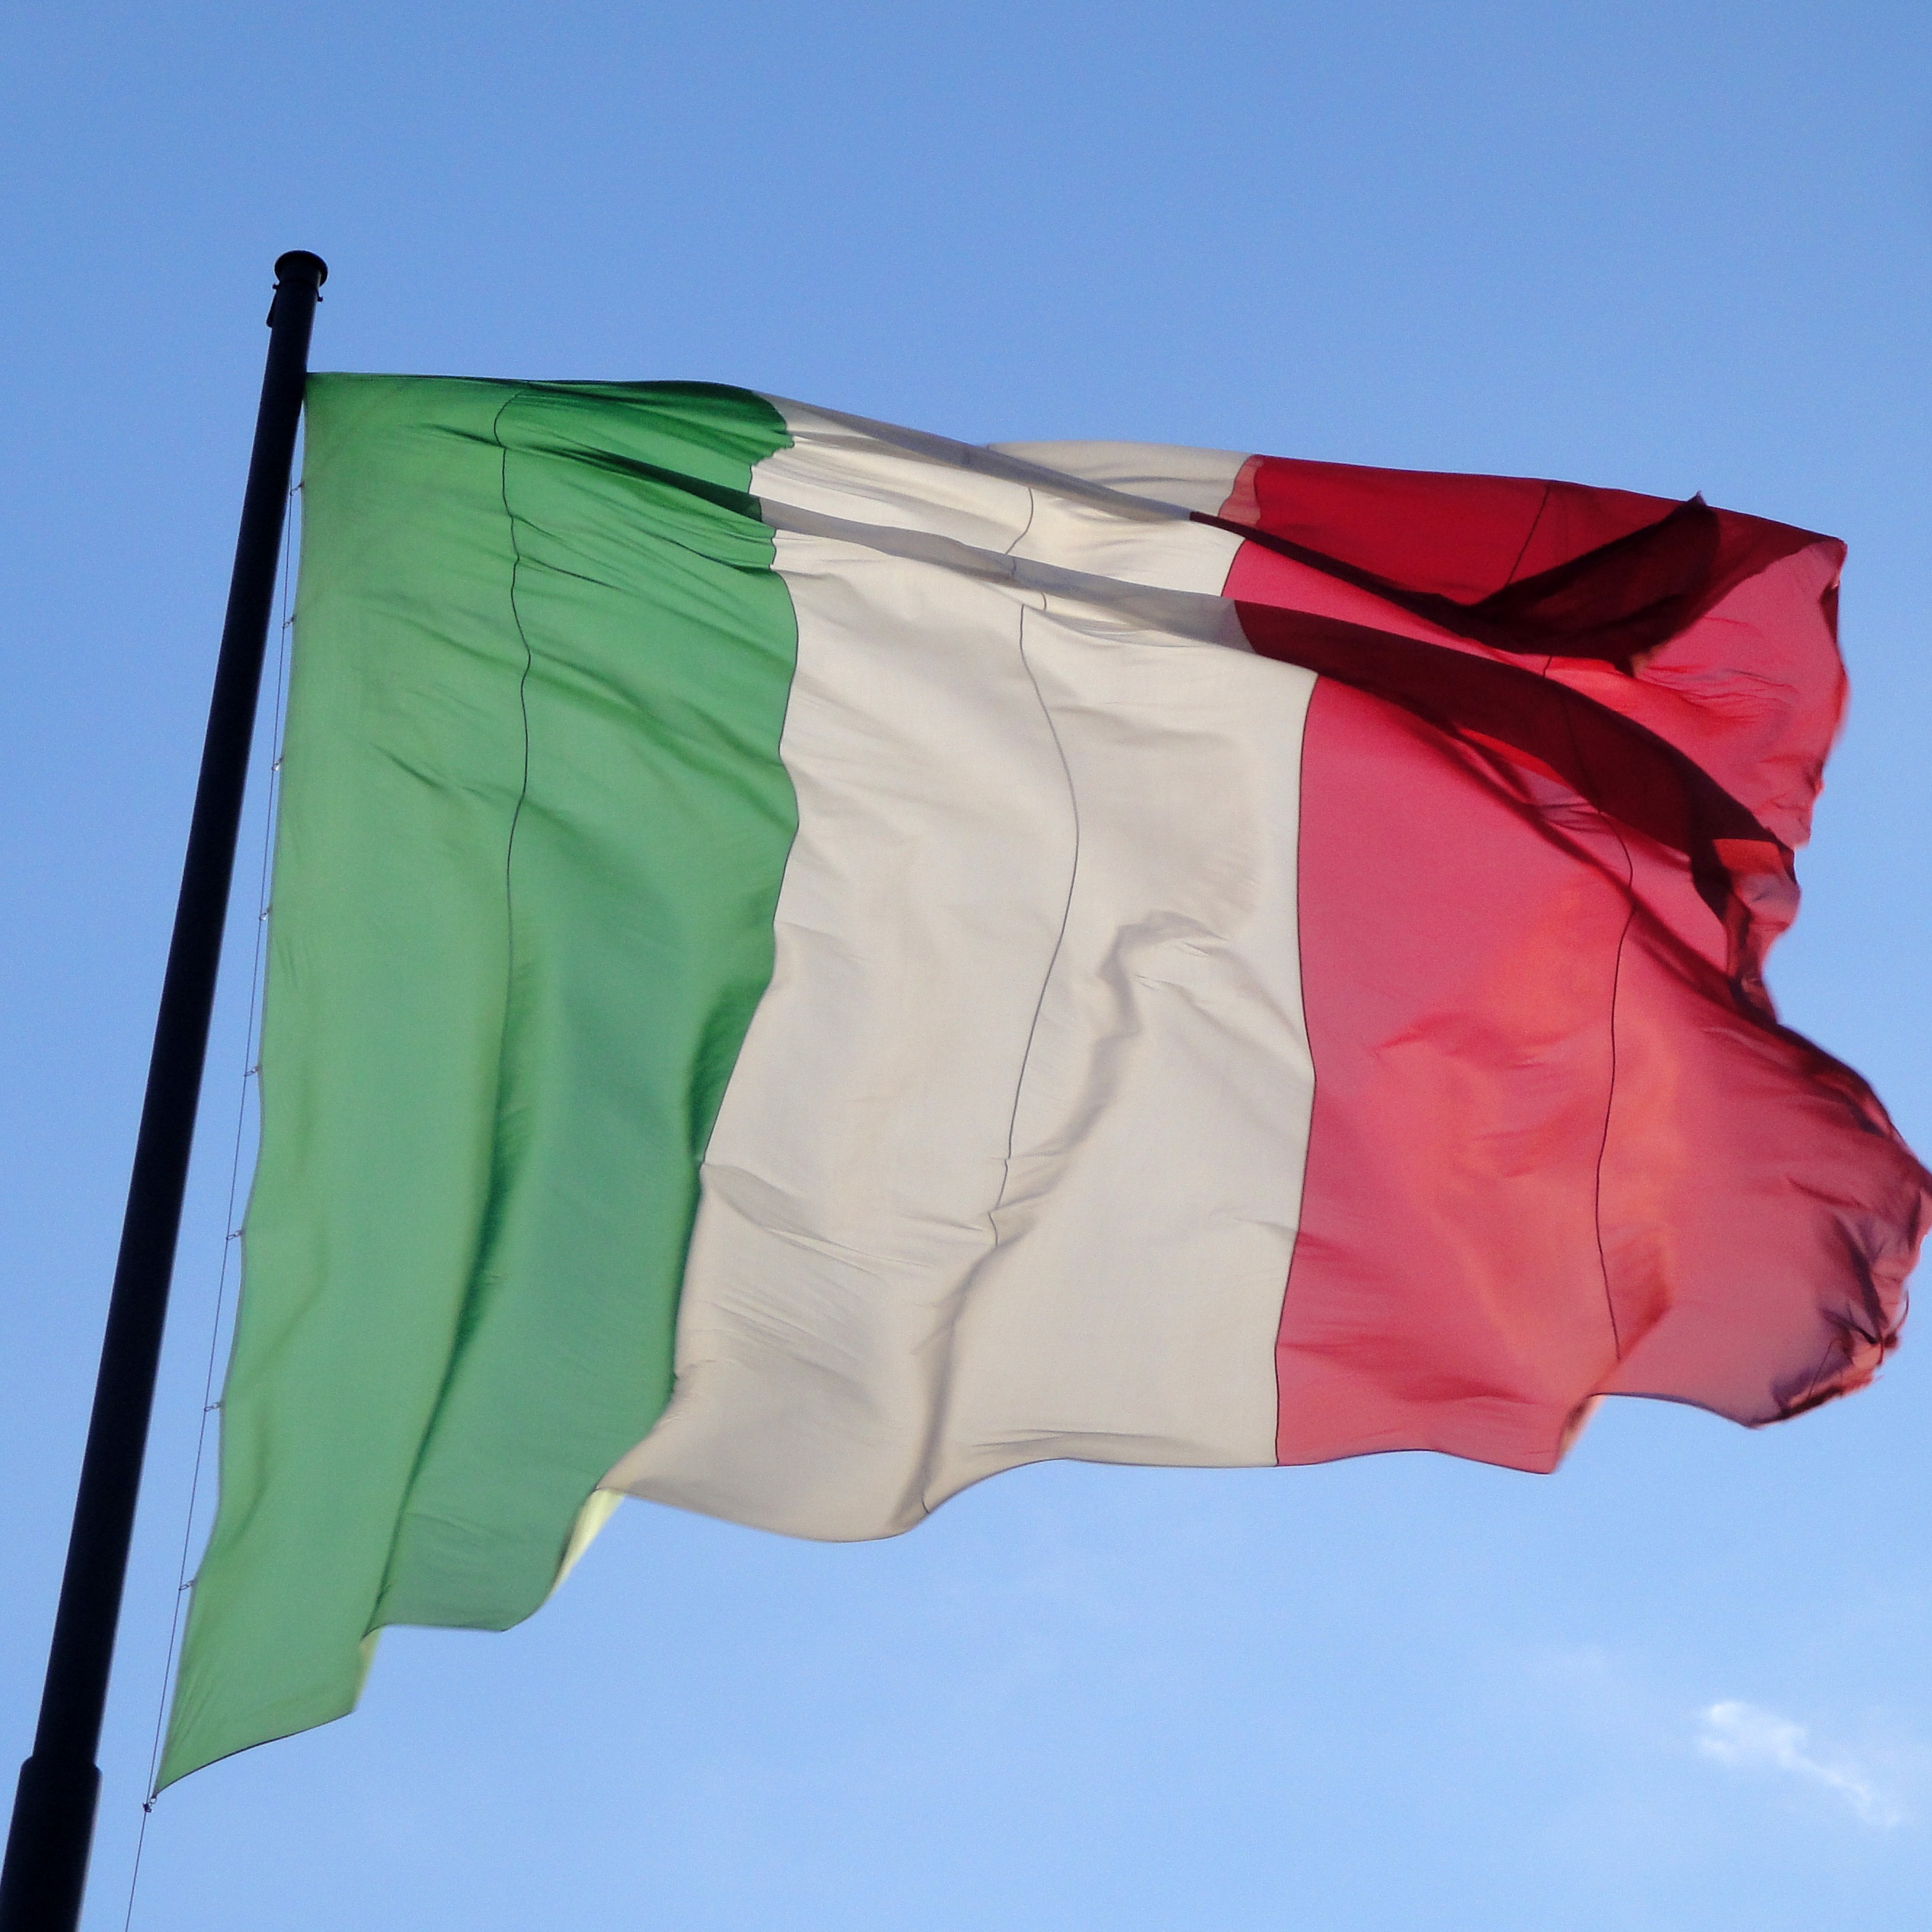
wind, umbrella, flag, italy, clothing, italian